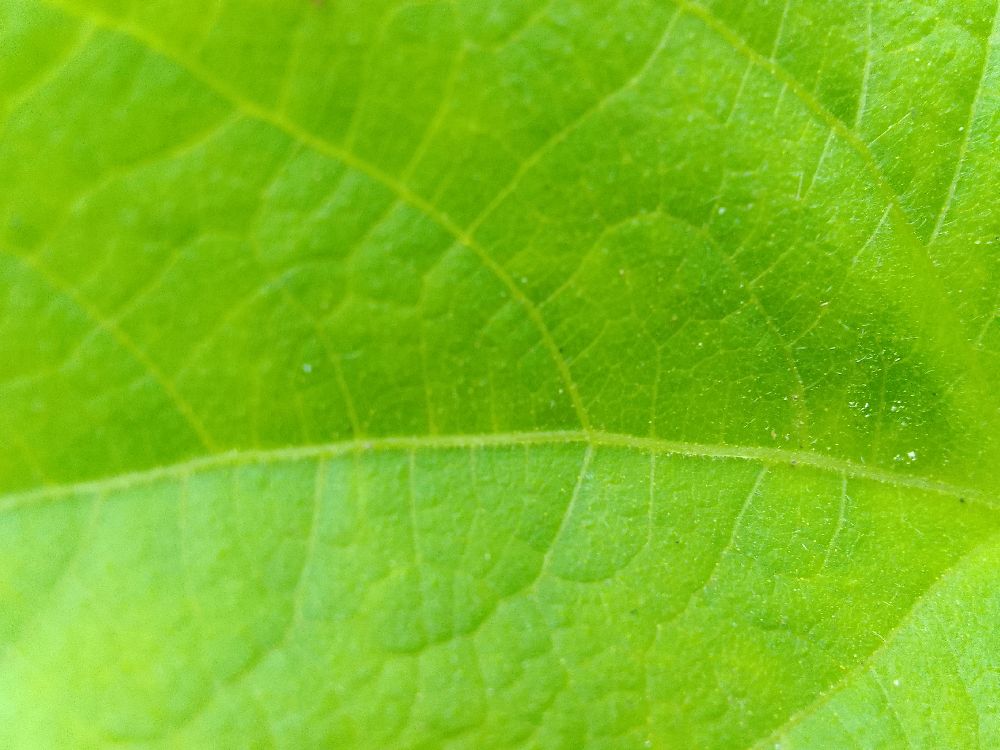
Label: healthy